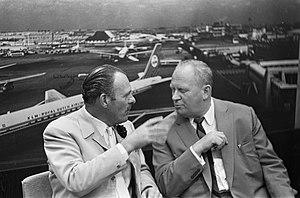
Karl Gerhard Fröbe, dit Gert Fröbe, est un acteur allemand à la carrière européenne, né le 25 février 1913 à Zwickau et mort le 5 septembre 1988 à Munich.